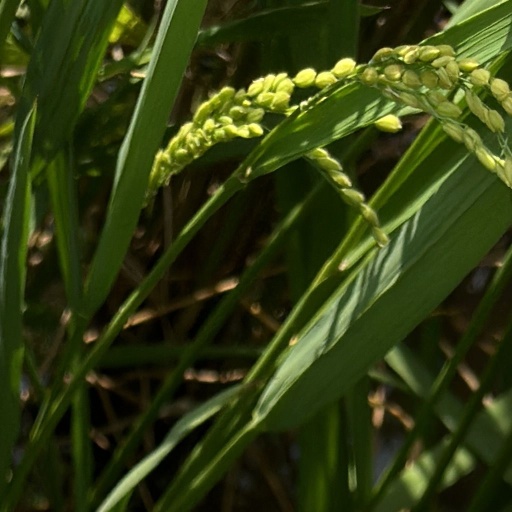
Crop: rice